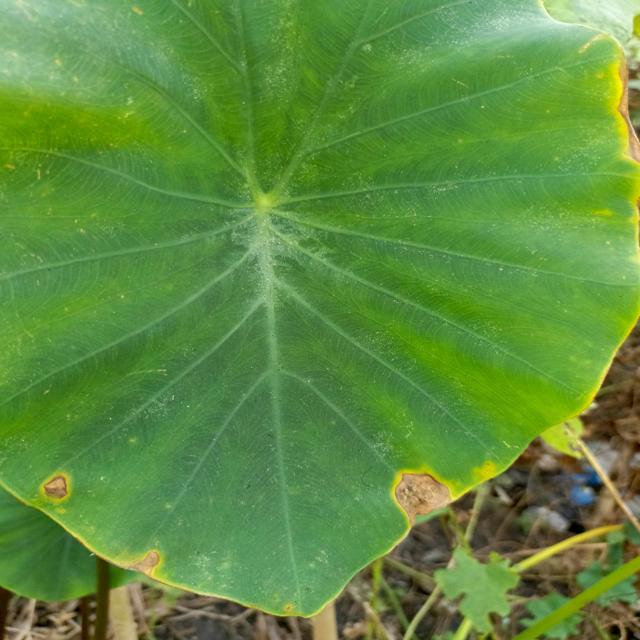
Label: Mid_Blight